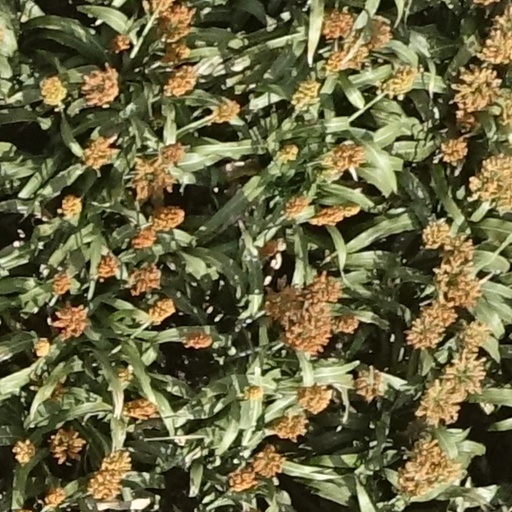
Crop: sorghum